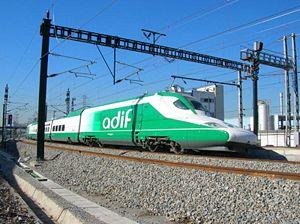
La LGV Madrid - Barcelone - Figueras est une ligne à grande vitesse espagnole constituée de trois tronçons, mis en service en 2003, puis en 2008 et enfin en 2013. Elle est connectée au réseau ferré français par le biais de la LGV Perpignan - Figueras transfrontalière qui traverse les Pyrénées par un tunnel de 8 km de long sous le col du Perthus. Elle permet de relier les villes de Madrid et Barcelone en 2h30. Le dernier tronçon Barcelone - Figueras comporte un tunnel et une nouvelle gare sous Barcelone.